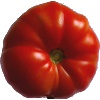
Label: Tomato 3